Luis Costa (Spanish footballer)

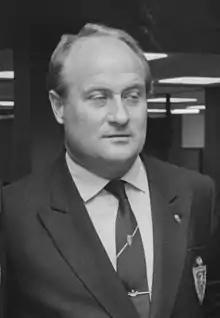
Costa as Zaragoza manager in 1987

Luis Costa Juan (born 19 February 1943) is a Spanish former football forward and manager.